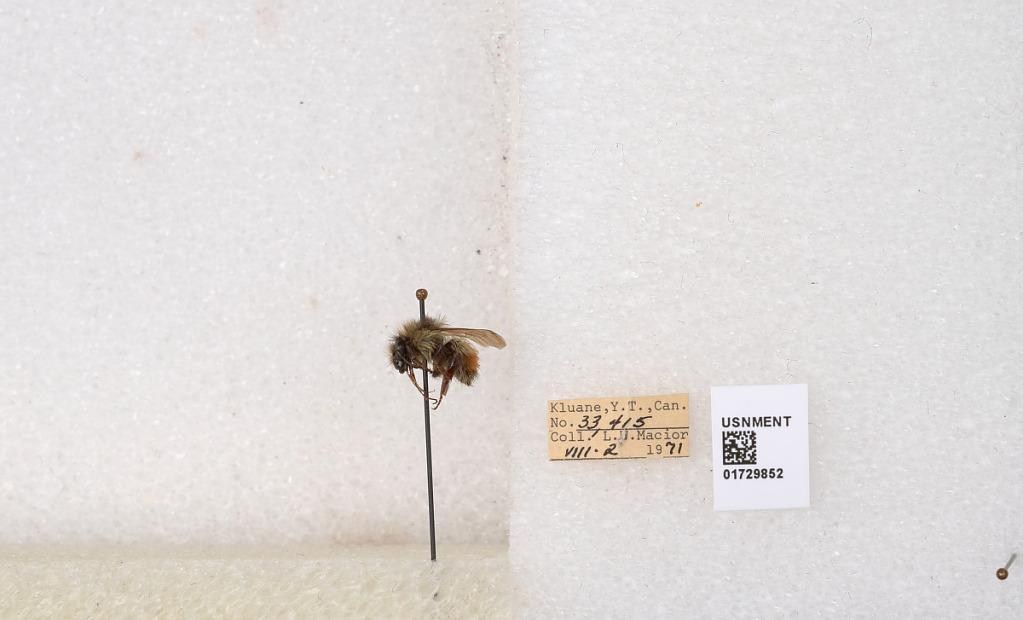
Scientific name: Bombus flavifrons Cresson
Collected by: L. Macior
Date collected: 1971-8-2
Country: Canada
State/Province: Yukon Territory
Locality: Kluane National Park and Reserve
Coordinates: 60.7493, -139.504